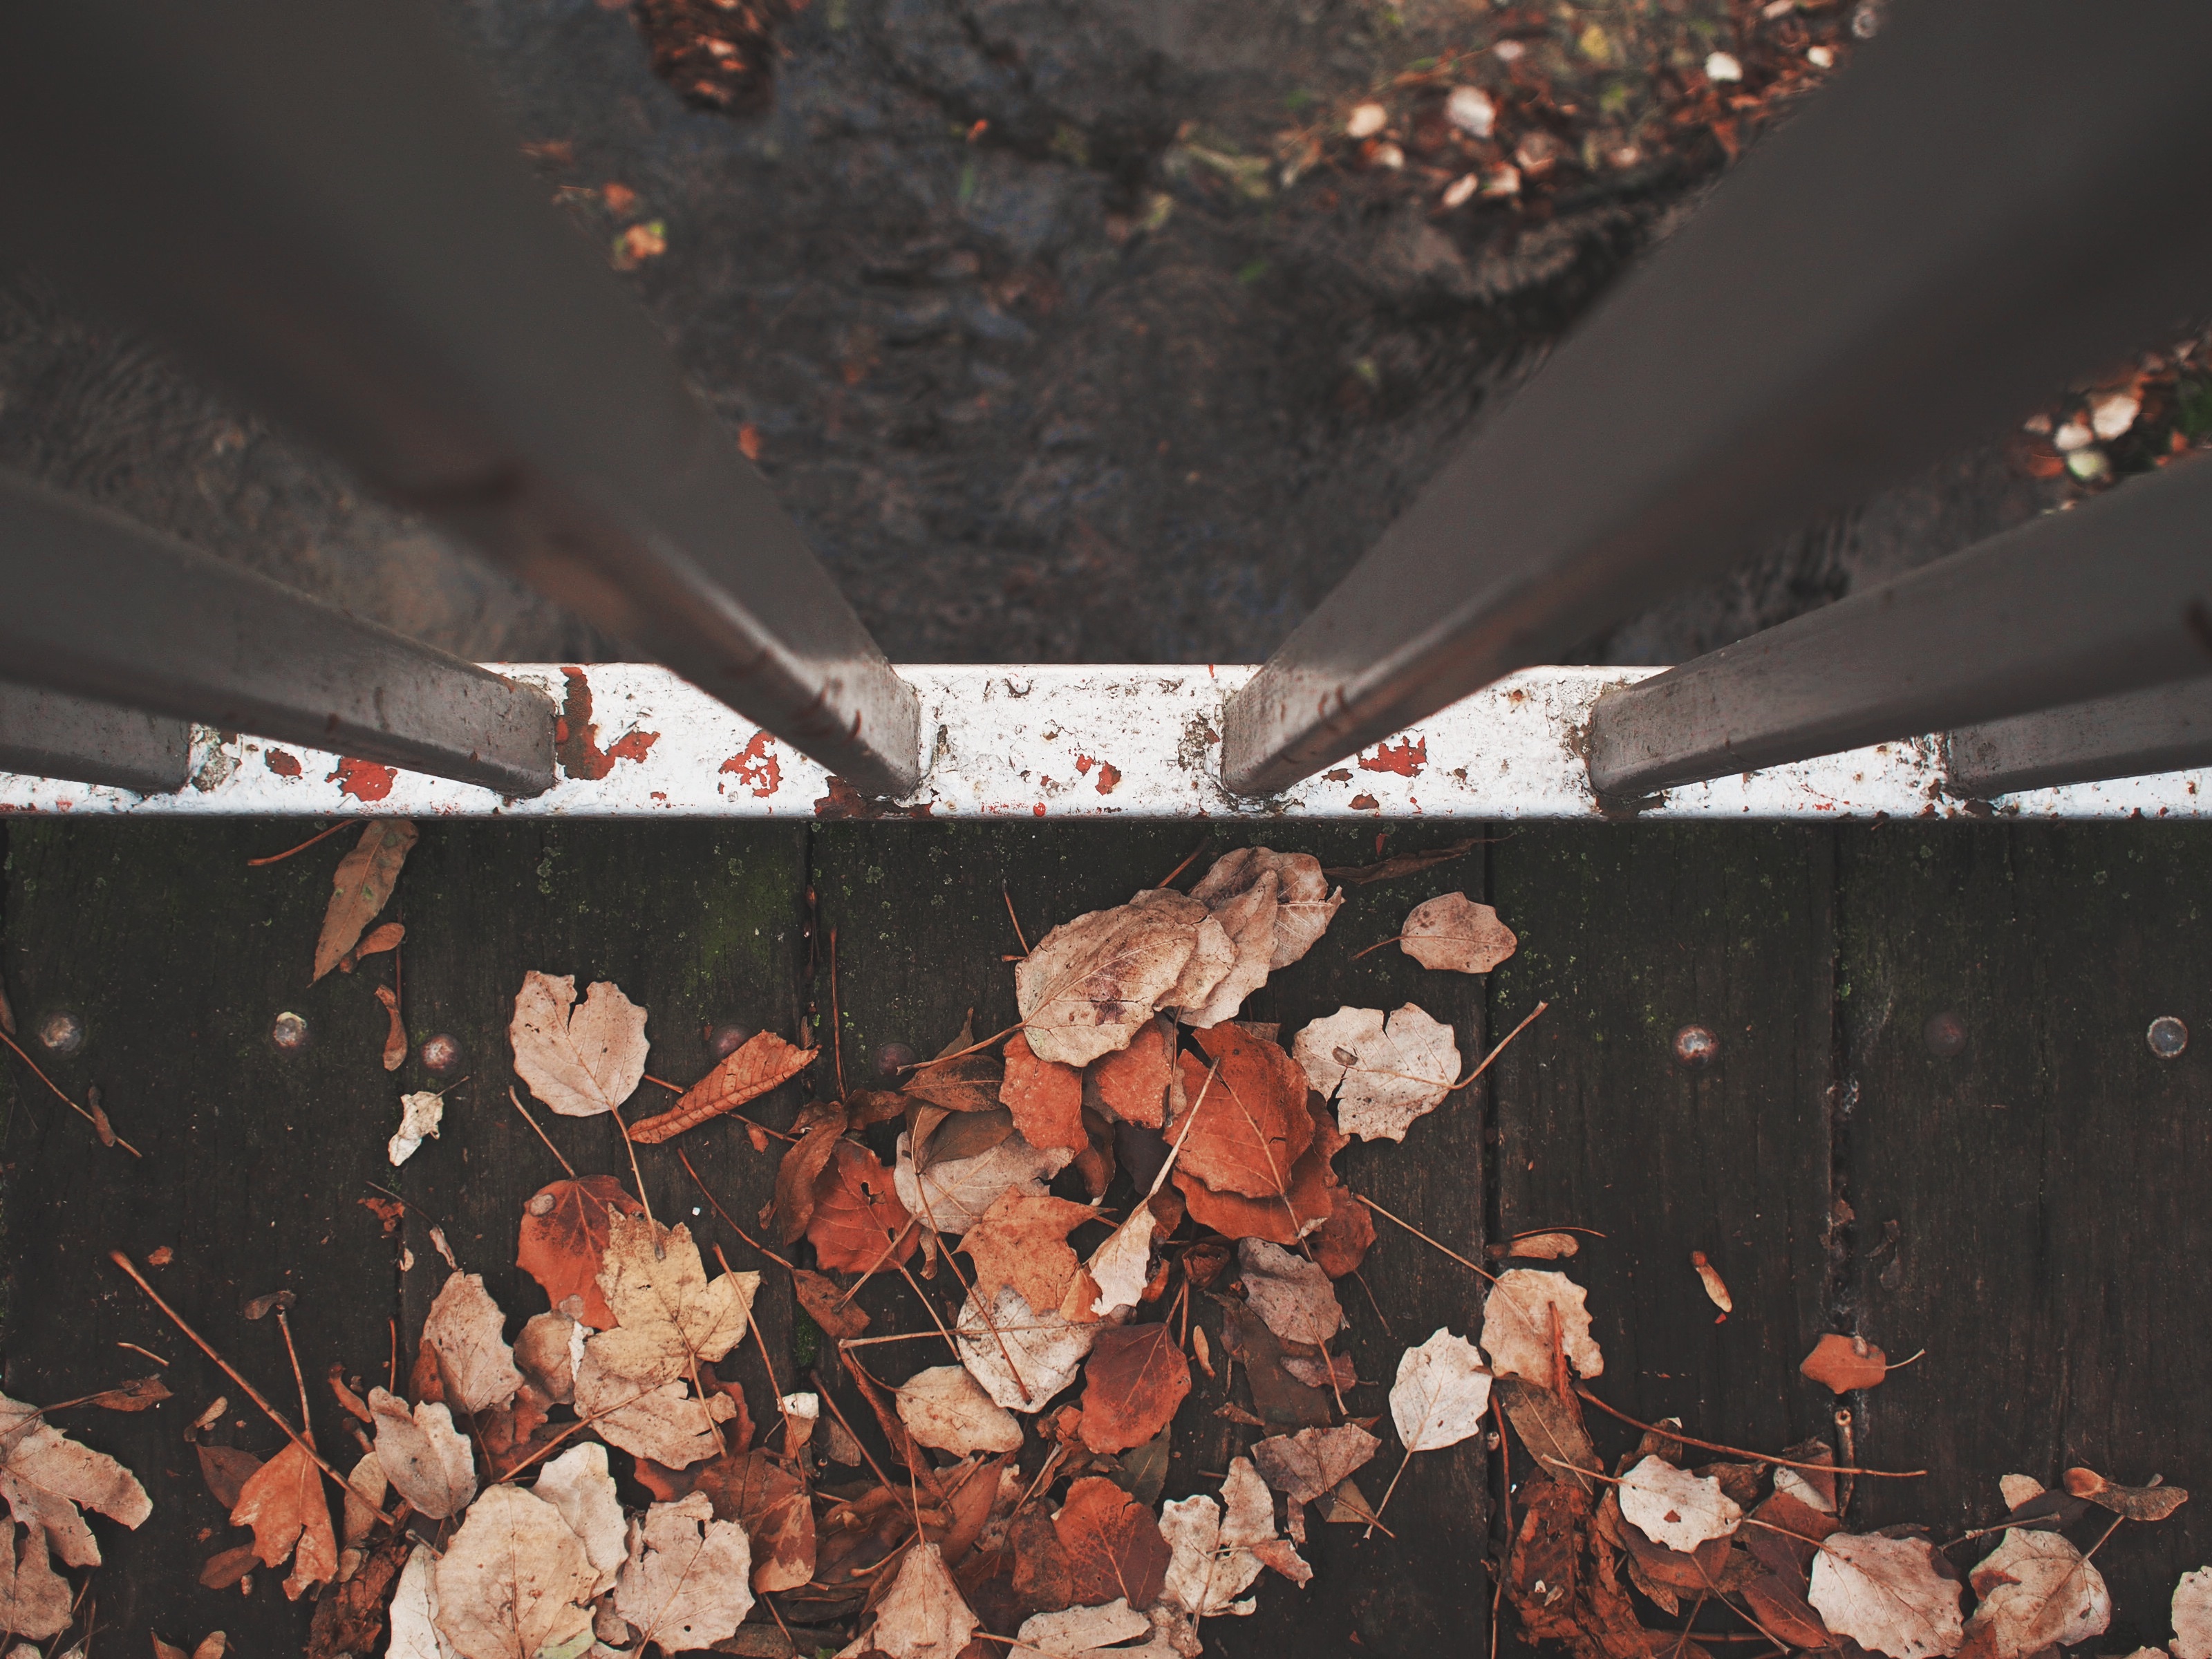
music, photography, crowd, concert, musician, stage, performance